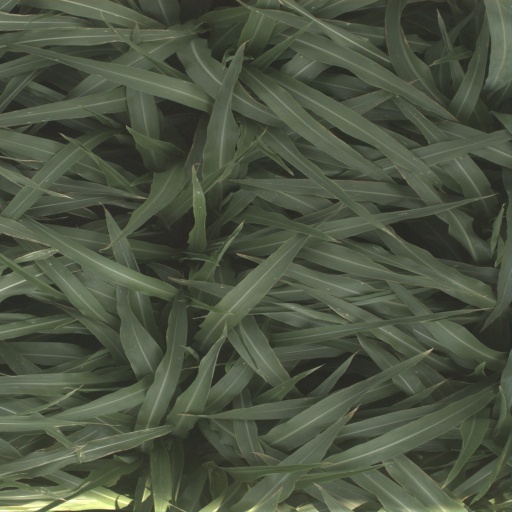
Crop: sorghum